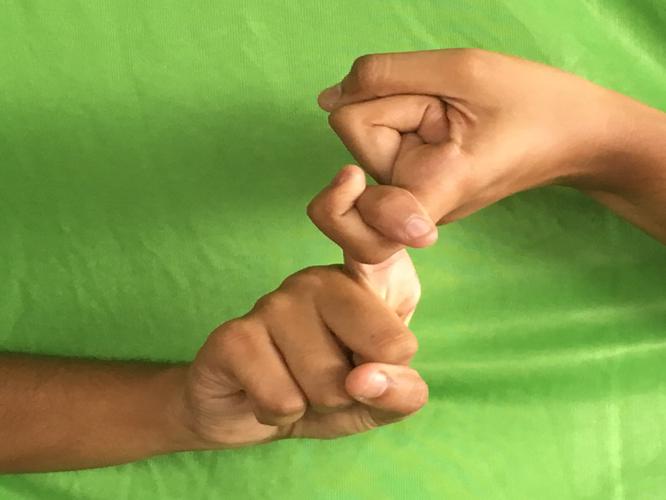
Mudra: Pasha
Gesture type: double_hand